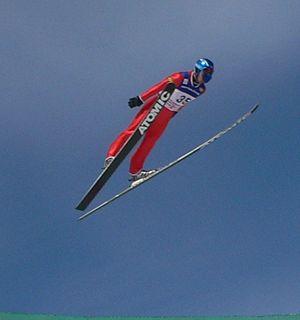
Daito Takahashi, né le 16 décembre 1980 à Kitaakita, est un spécialiste japonais du combiné nordique.